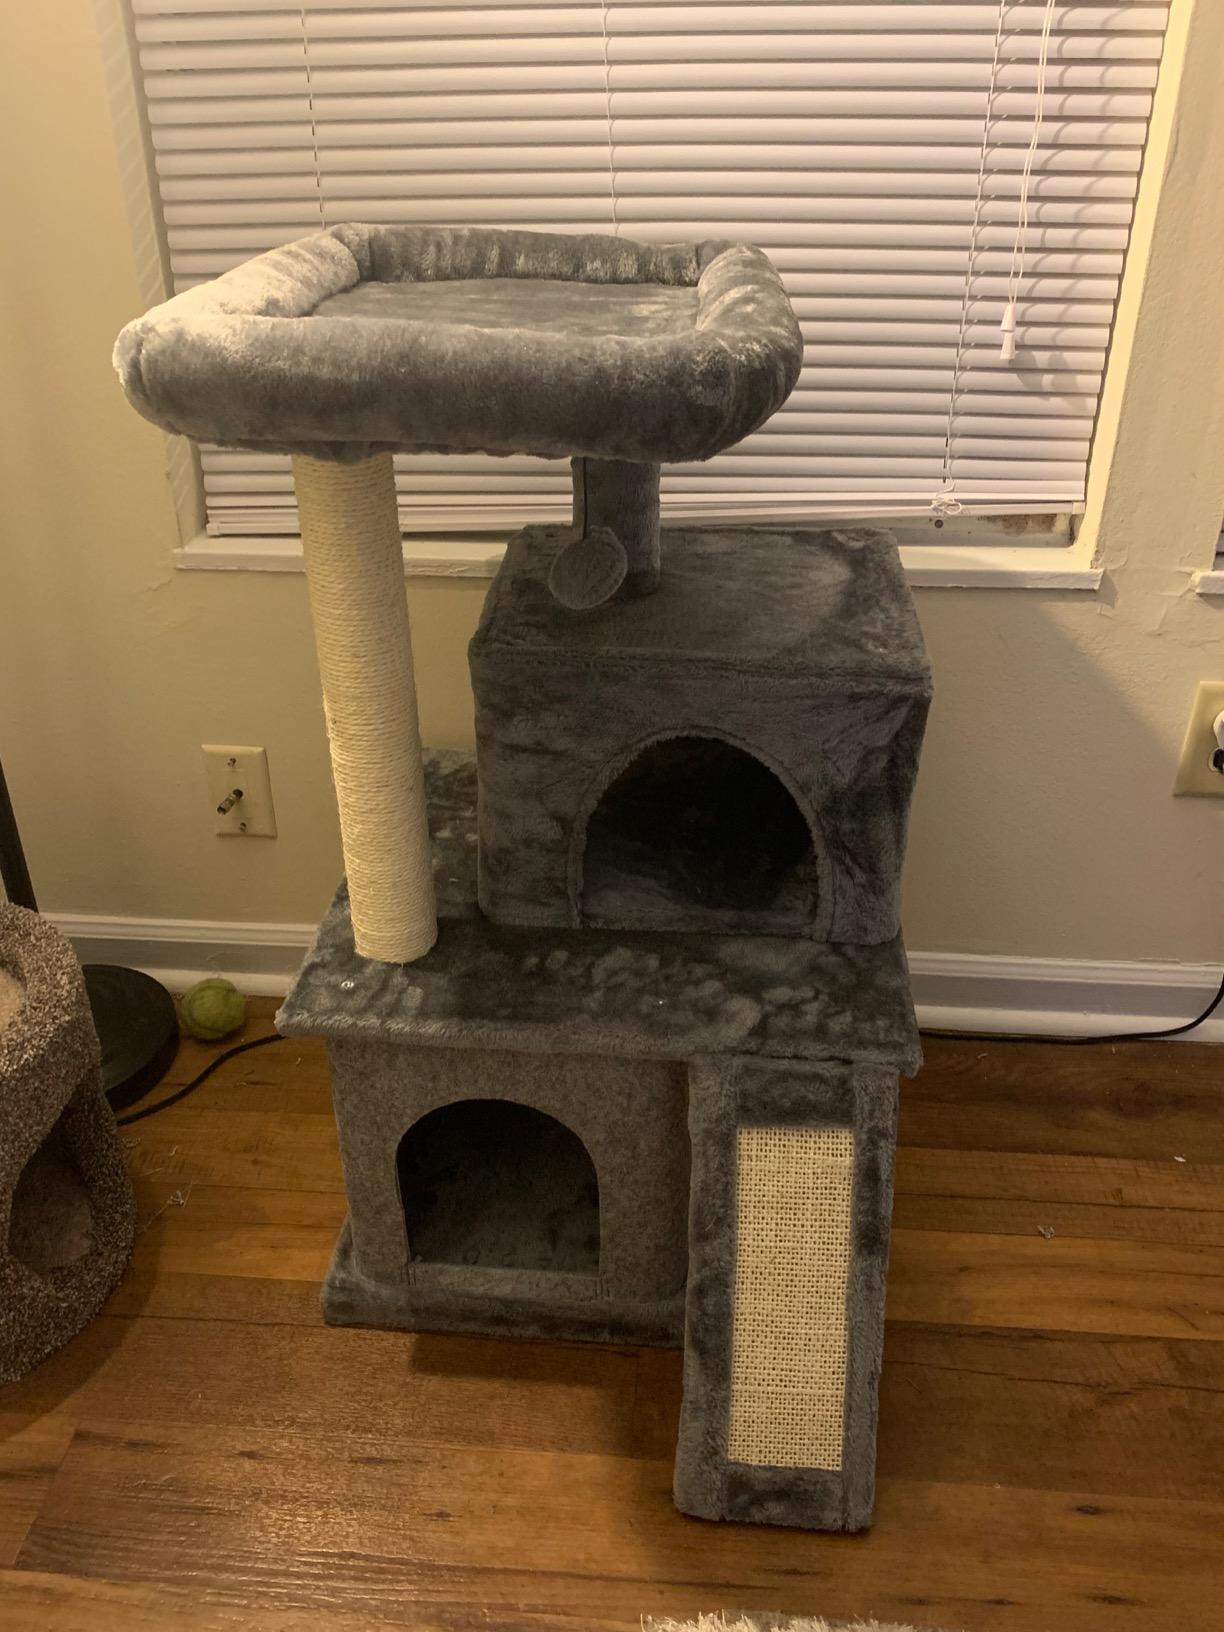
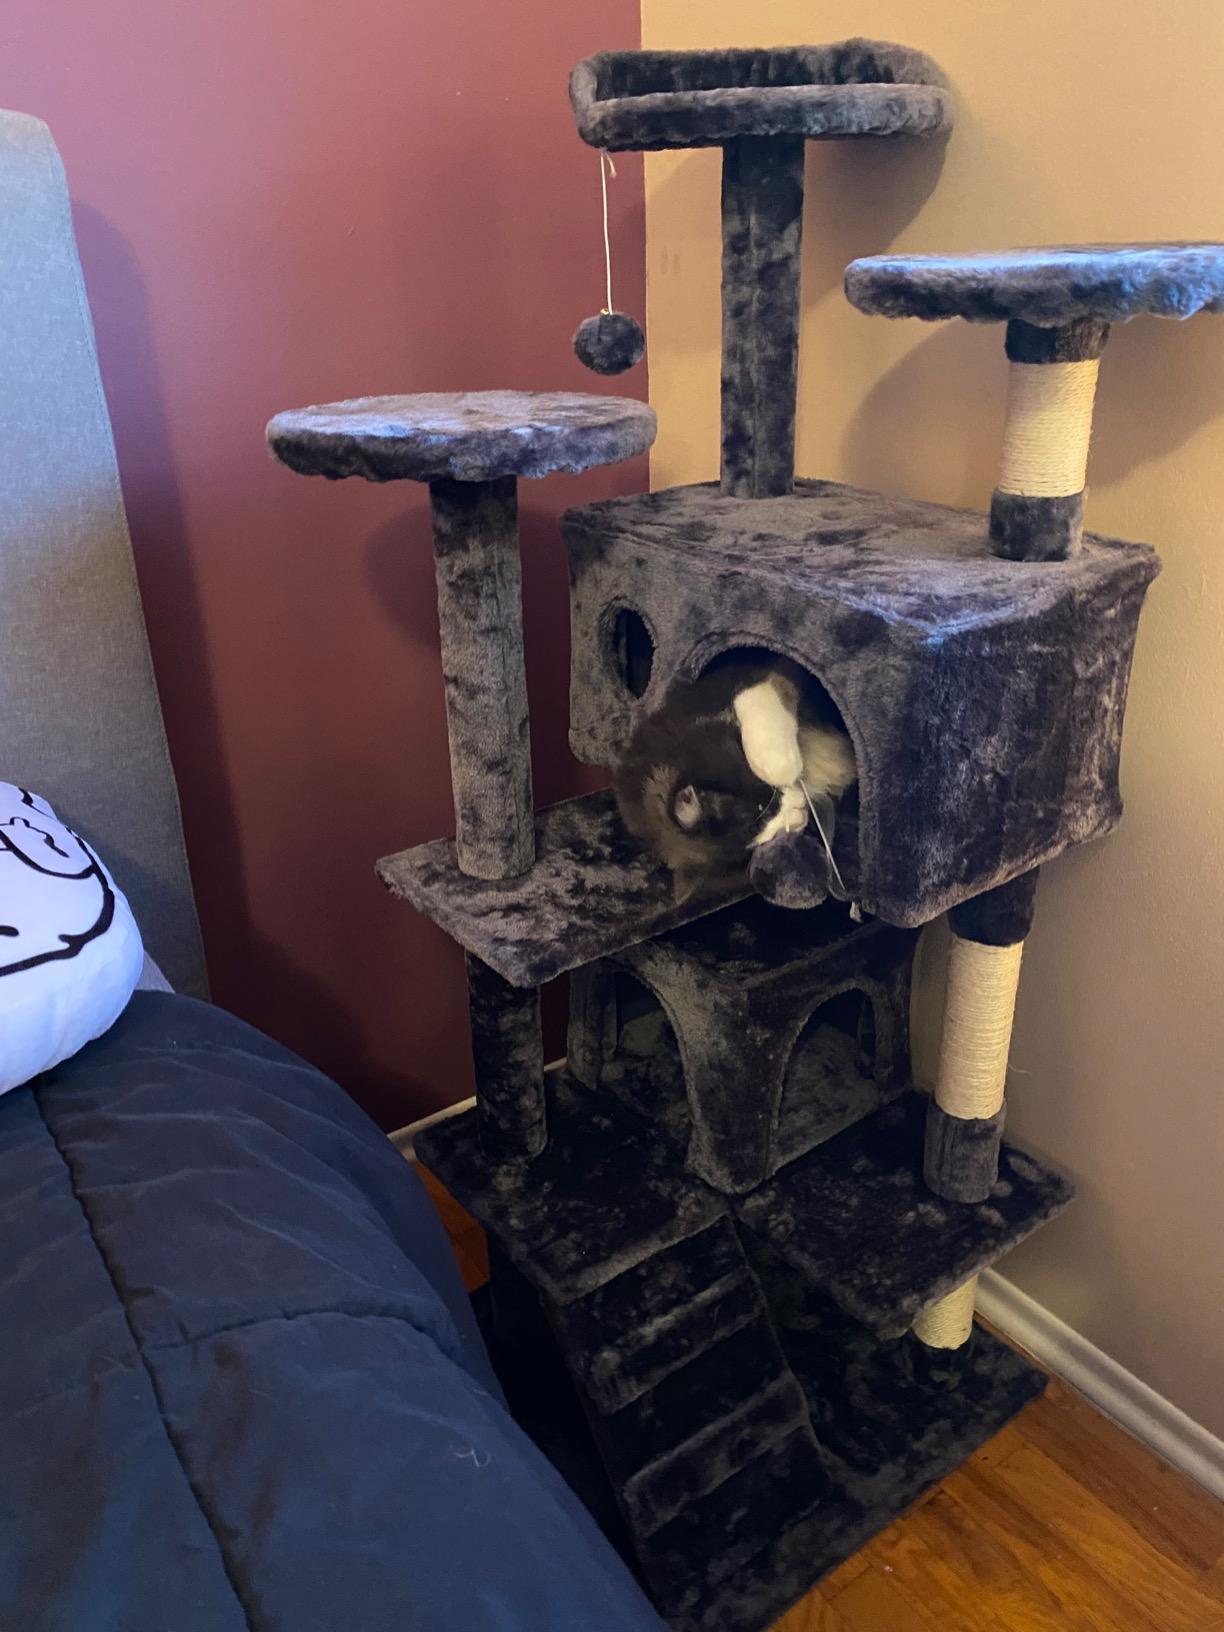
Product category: items_cat tree
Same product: no